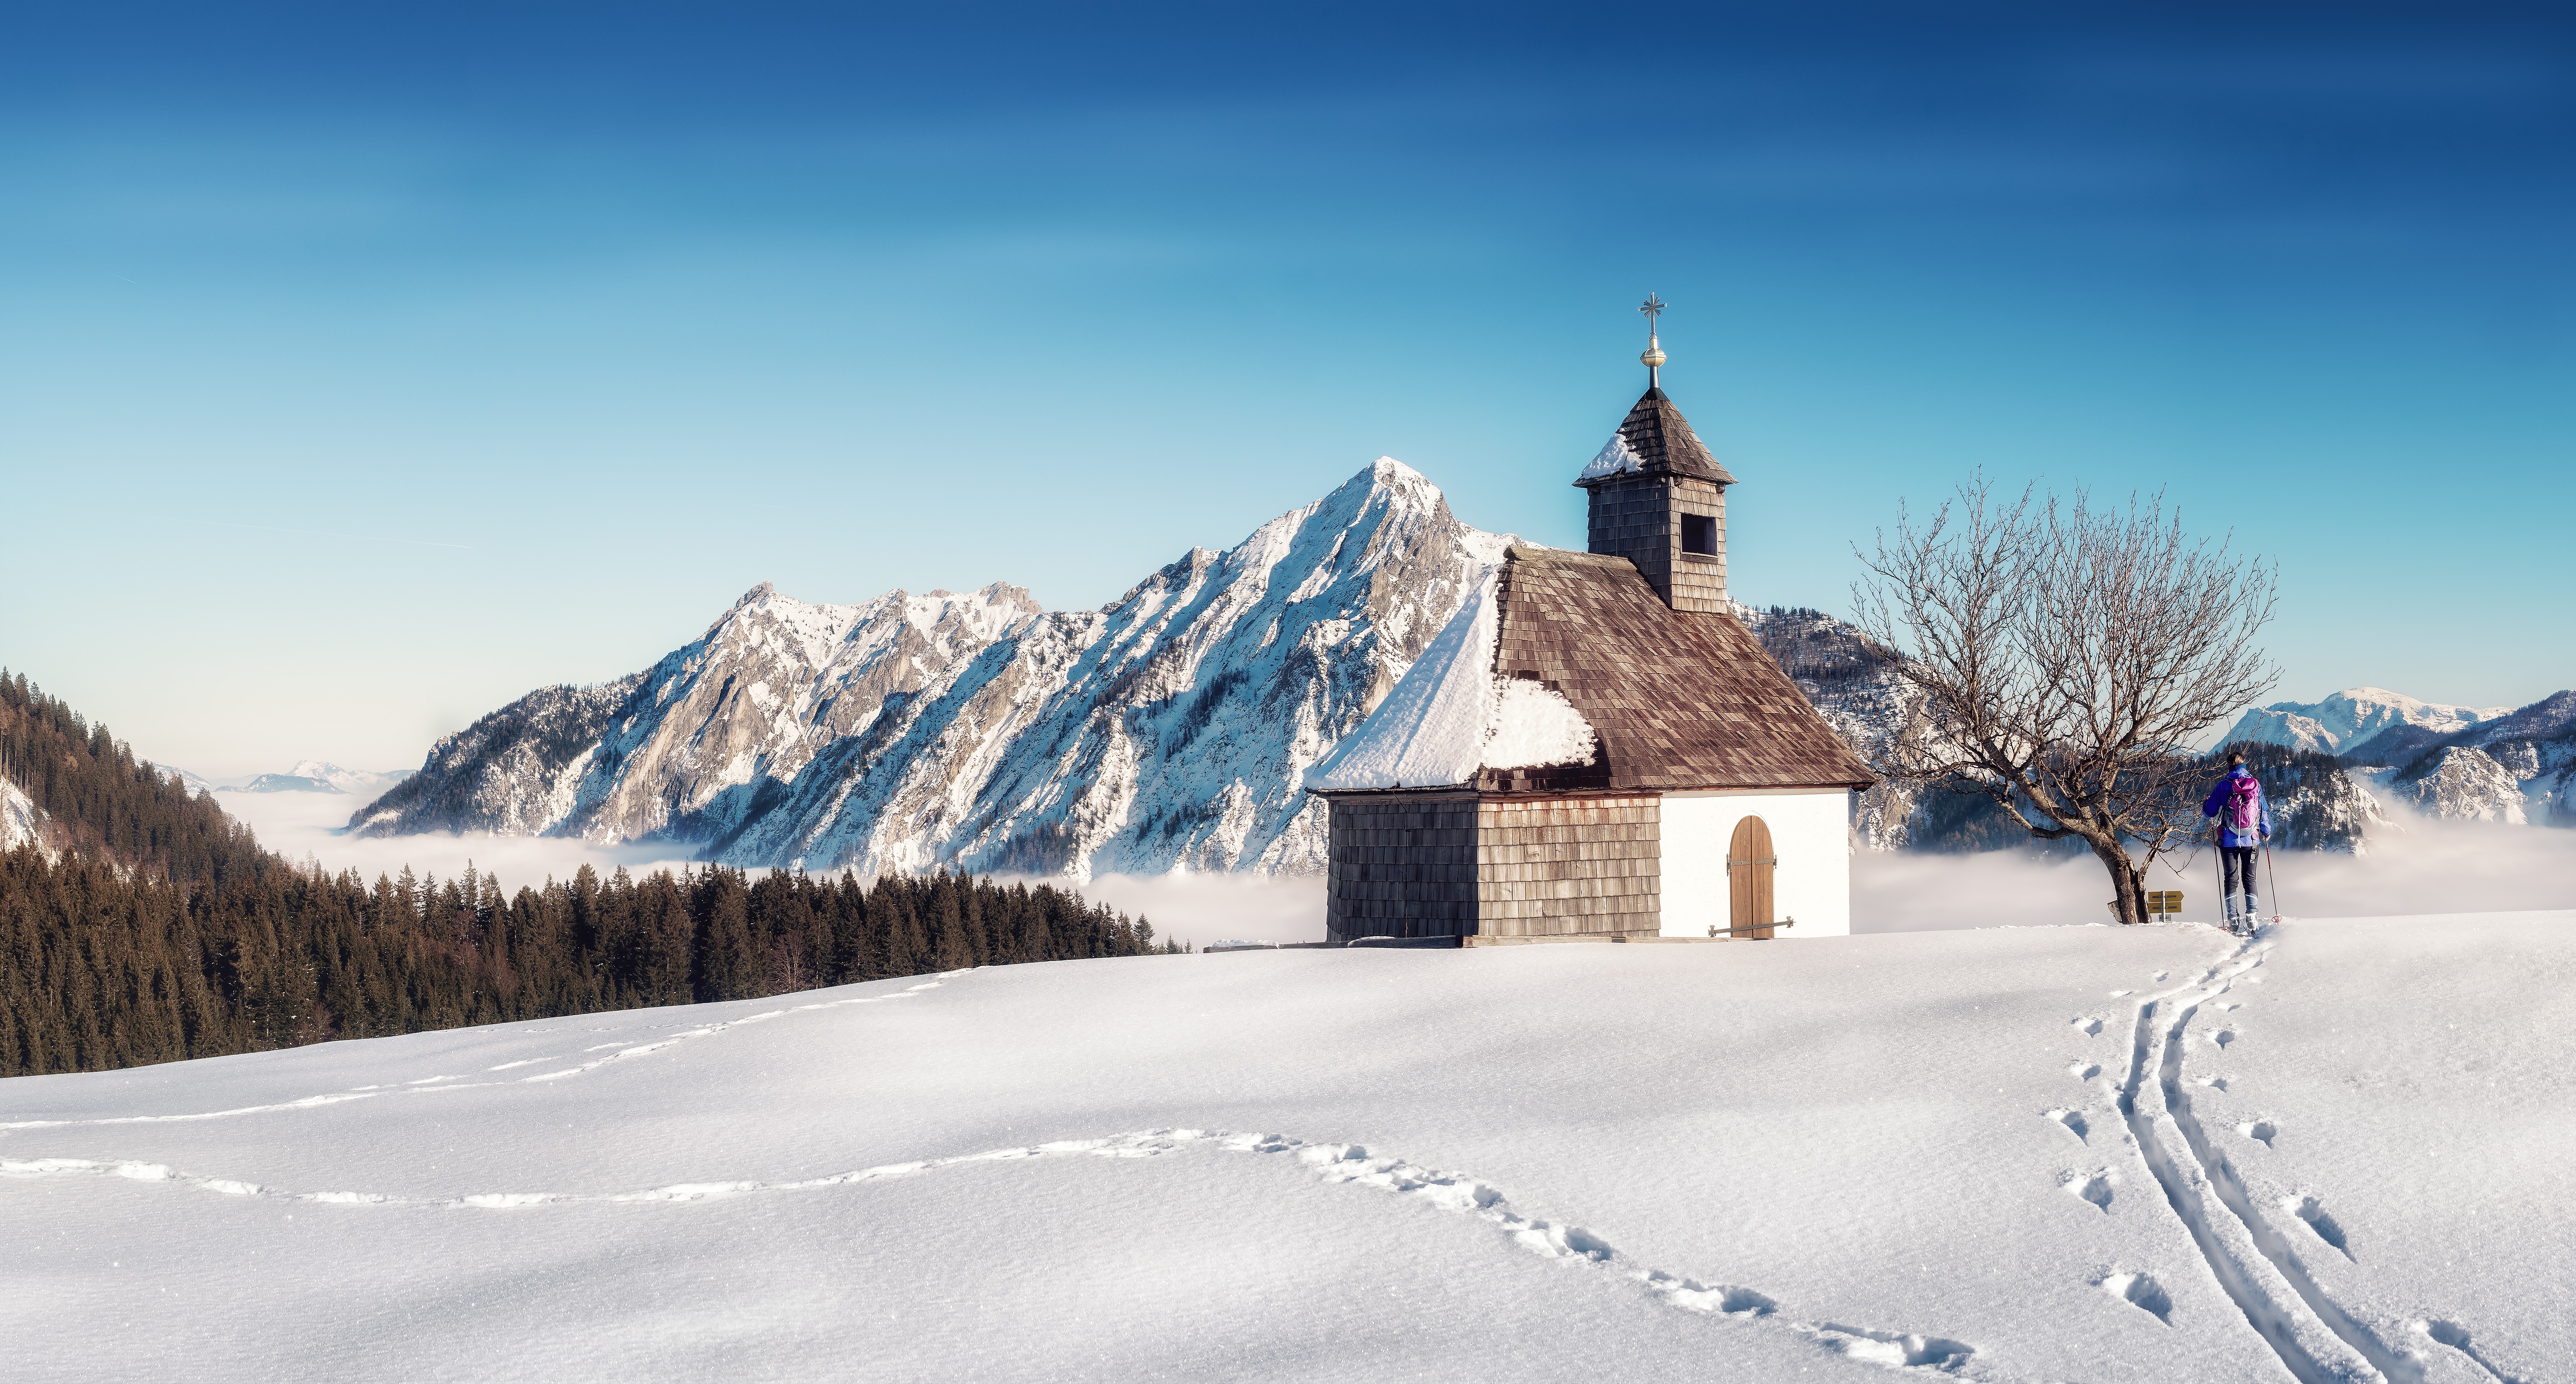
chapel, mountains, winter, alpine, landscape, nature, mountain chapel, imposing, sunshine, postalm, austria, snow, wintry, sun, high mountains, mountain landscape, panorama